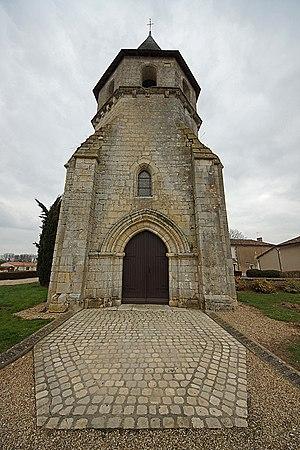
Église Saint-Hilaire de Jardres, (Classé, 1913) This building is indexed in the Base Mérimée, a database of architectural heritage maintained by the French Ministry of Culture,
Jardres est une commune du Centre-Ouest de la France, située dans le département de la Vienne en région Nouvelle-Aquitaine.
Cet article recense les monuments historiques français classés en 1913.
Cet article recense une partie des monuments historiques de la Vienne, en France.